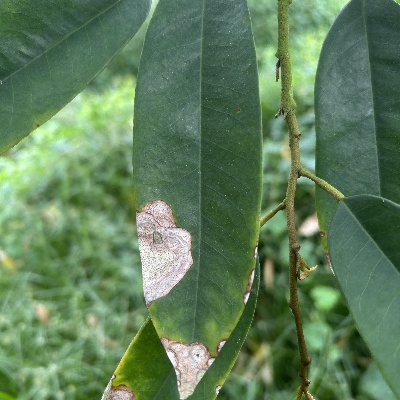
Label: Leaf_Colletotrichum